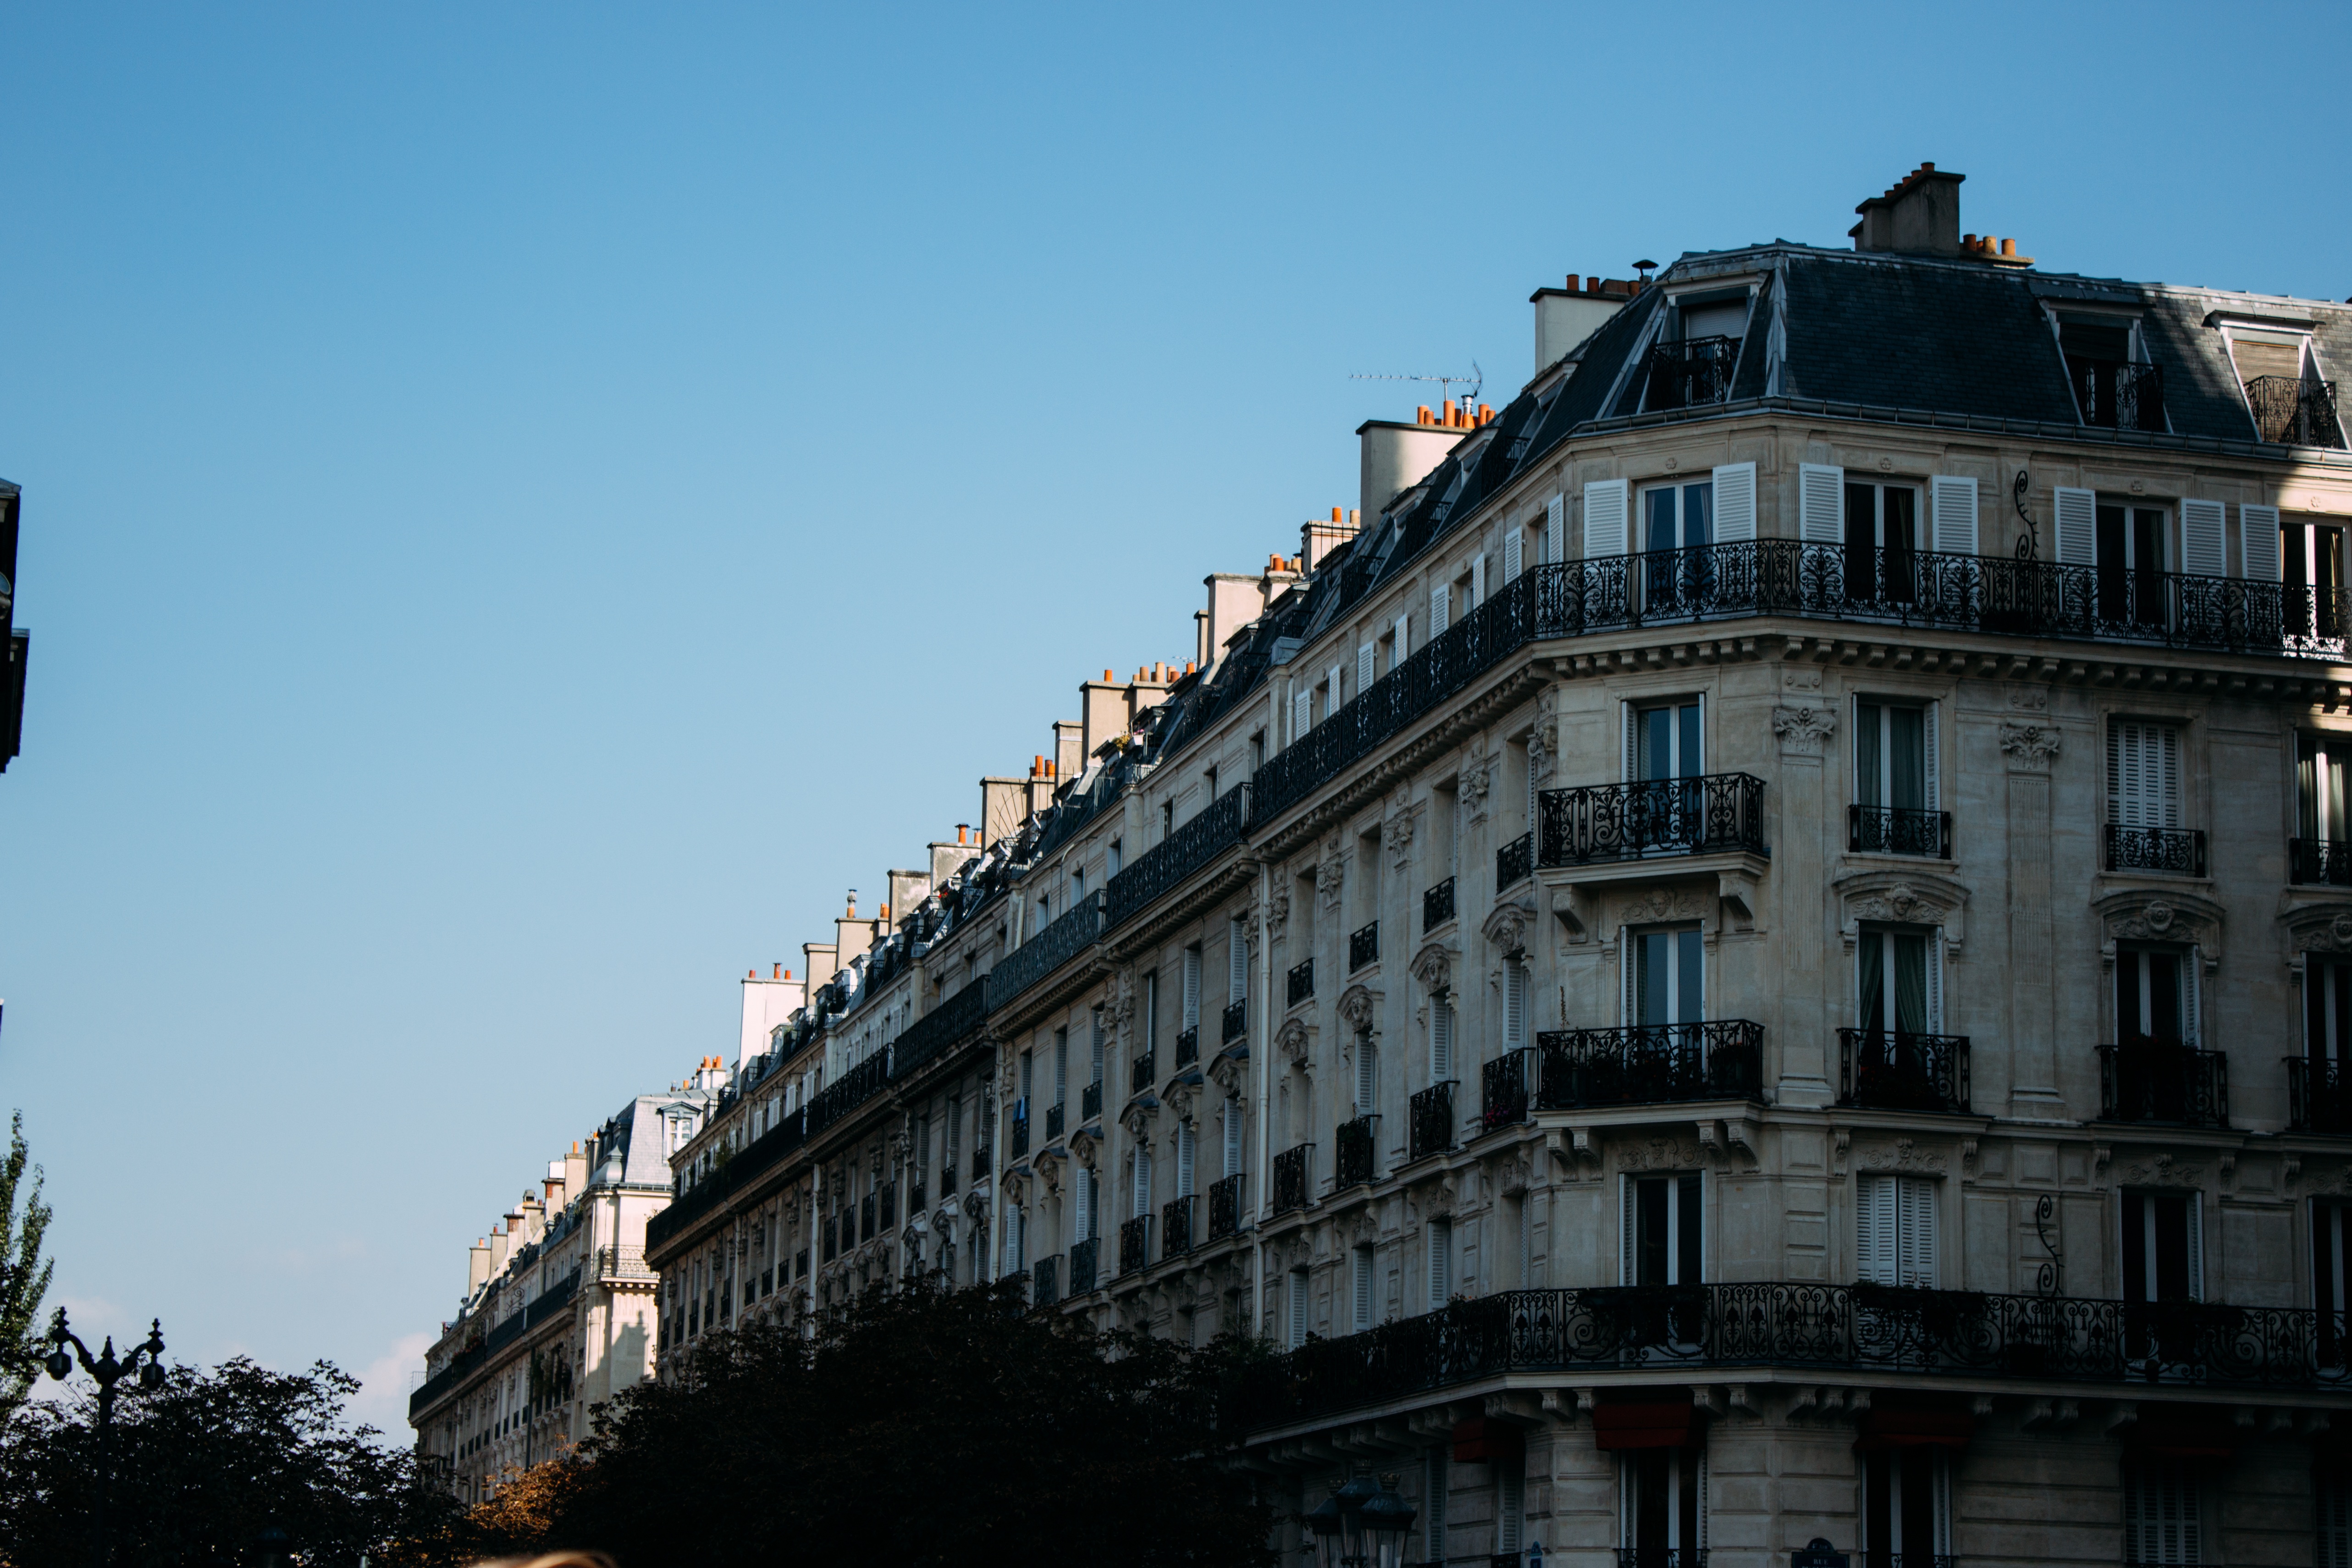
architecture, city, skyscraper, cityscape, landmark, facade, tourism, waterway, tours, urban area